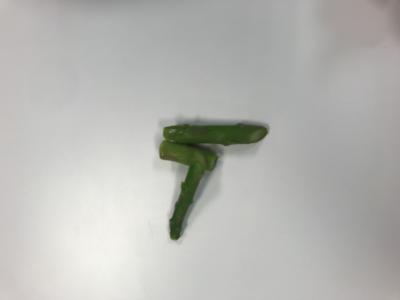
Label: generalcompost